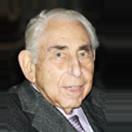
Age: 92